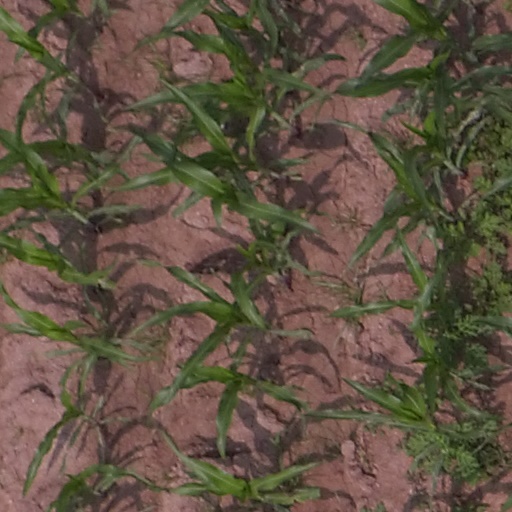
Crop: maize; corn